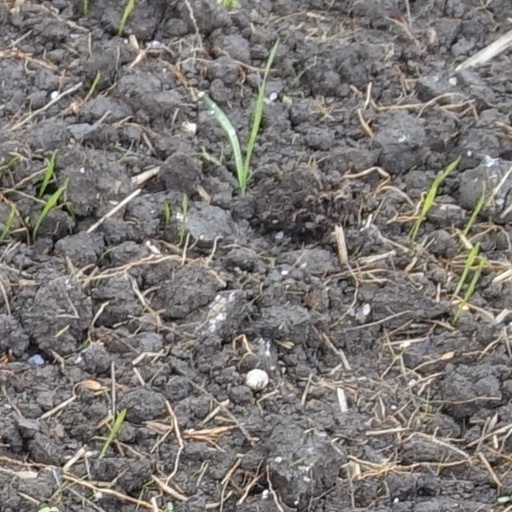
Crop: wheat